Shijiazhuang

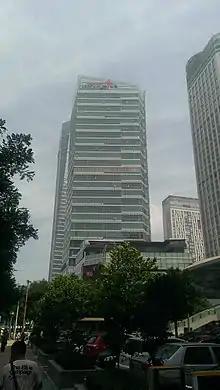
Lerthai Shopping Complex in downtown

The city of Shijiazhuang is similar to Beijing in that all roads run from north to south and east to west, making the city easy to navigate. Many roads have cycle paths making it cyclist friendly. In the heart of the city is the Hebei Museum which was refurbished in 2013 and 2014. It holds regular events, mostly showing traditional Chinese art and artifacts. The Yutong International Sports Centre hosts the Shijiazhuang Ever Bright football matches as well as holding pop concerts.